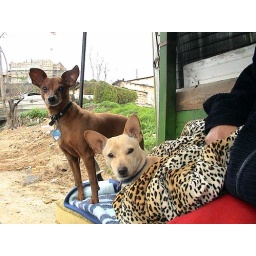
a dog in a tiger skin